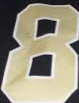
Number: 8